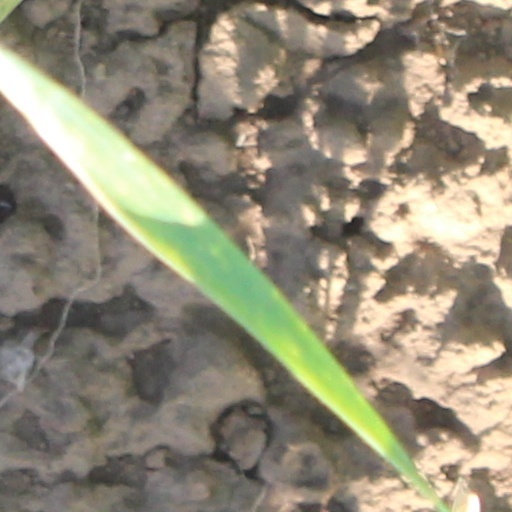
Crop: wheat